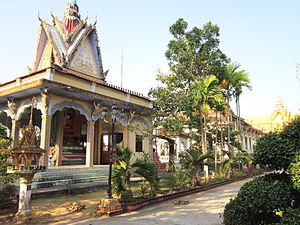
Le bouddhisme au Viêt Nam est principalement de la tradition du Mahayana. Il s'est installé au Viêt Nam dès le IIIᵉ ou IIᵉ siècle avant notre ère, provenant de l'Asie du Sud ou de la Chine dans le Iᵉʳ ou IIᵉ siècle de notre ère. Le bouddhisme vietnamien a eu une relation syncrétique avec certains éléments du Taoïsme, de la religion traditionnelle chinoise et de la religion populaire vietnamienne. En 2014, il concernait 12,2 % de la population dans l'ensemble de ses obédiences ou 13,6 % si l'on y intègre Hòa Hảo.
Trà Vinh est une ville du sud du Việt Nam, capitale de la province homonyme. Elle est située sur un des bras du Mékong, 200 km au sud-ouest de Hô-Chi-Minh-Ville et 100 km nord-est de Cần Thơ. La ville a été fondée en 1900 et est devenue centre administratif de la province de Trà Vinh en 1955.